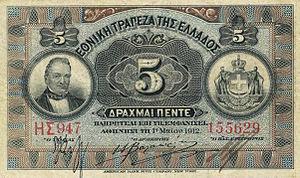
American Banknote Corporation, anciennement American Bank Note Company, est un imprimeur américain spécialisé depuis 1795 dans la fabrication de papiers et supports fiduciaires sécurisés tels que les billets de banque, les timbres, les actions, les cartes de paiement et autres documents financiers et papiers d'identité.